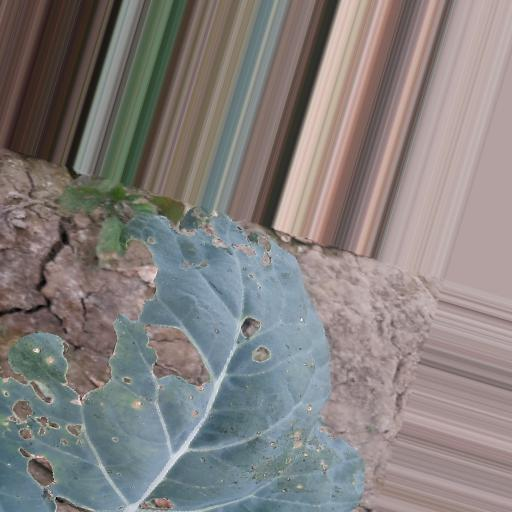
Label: Black Rot